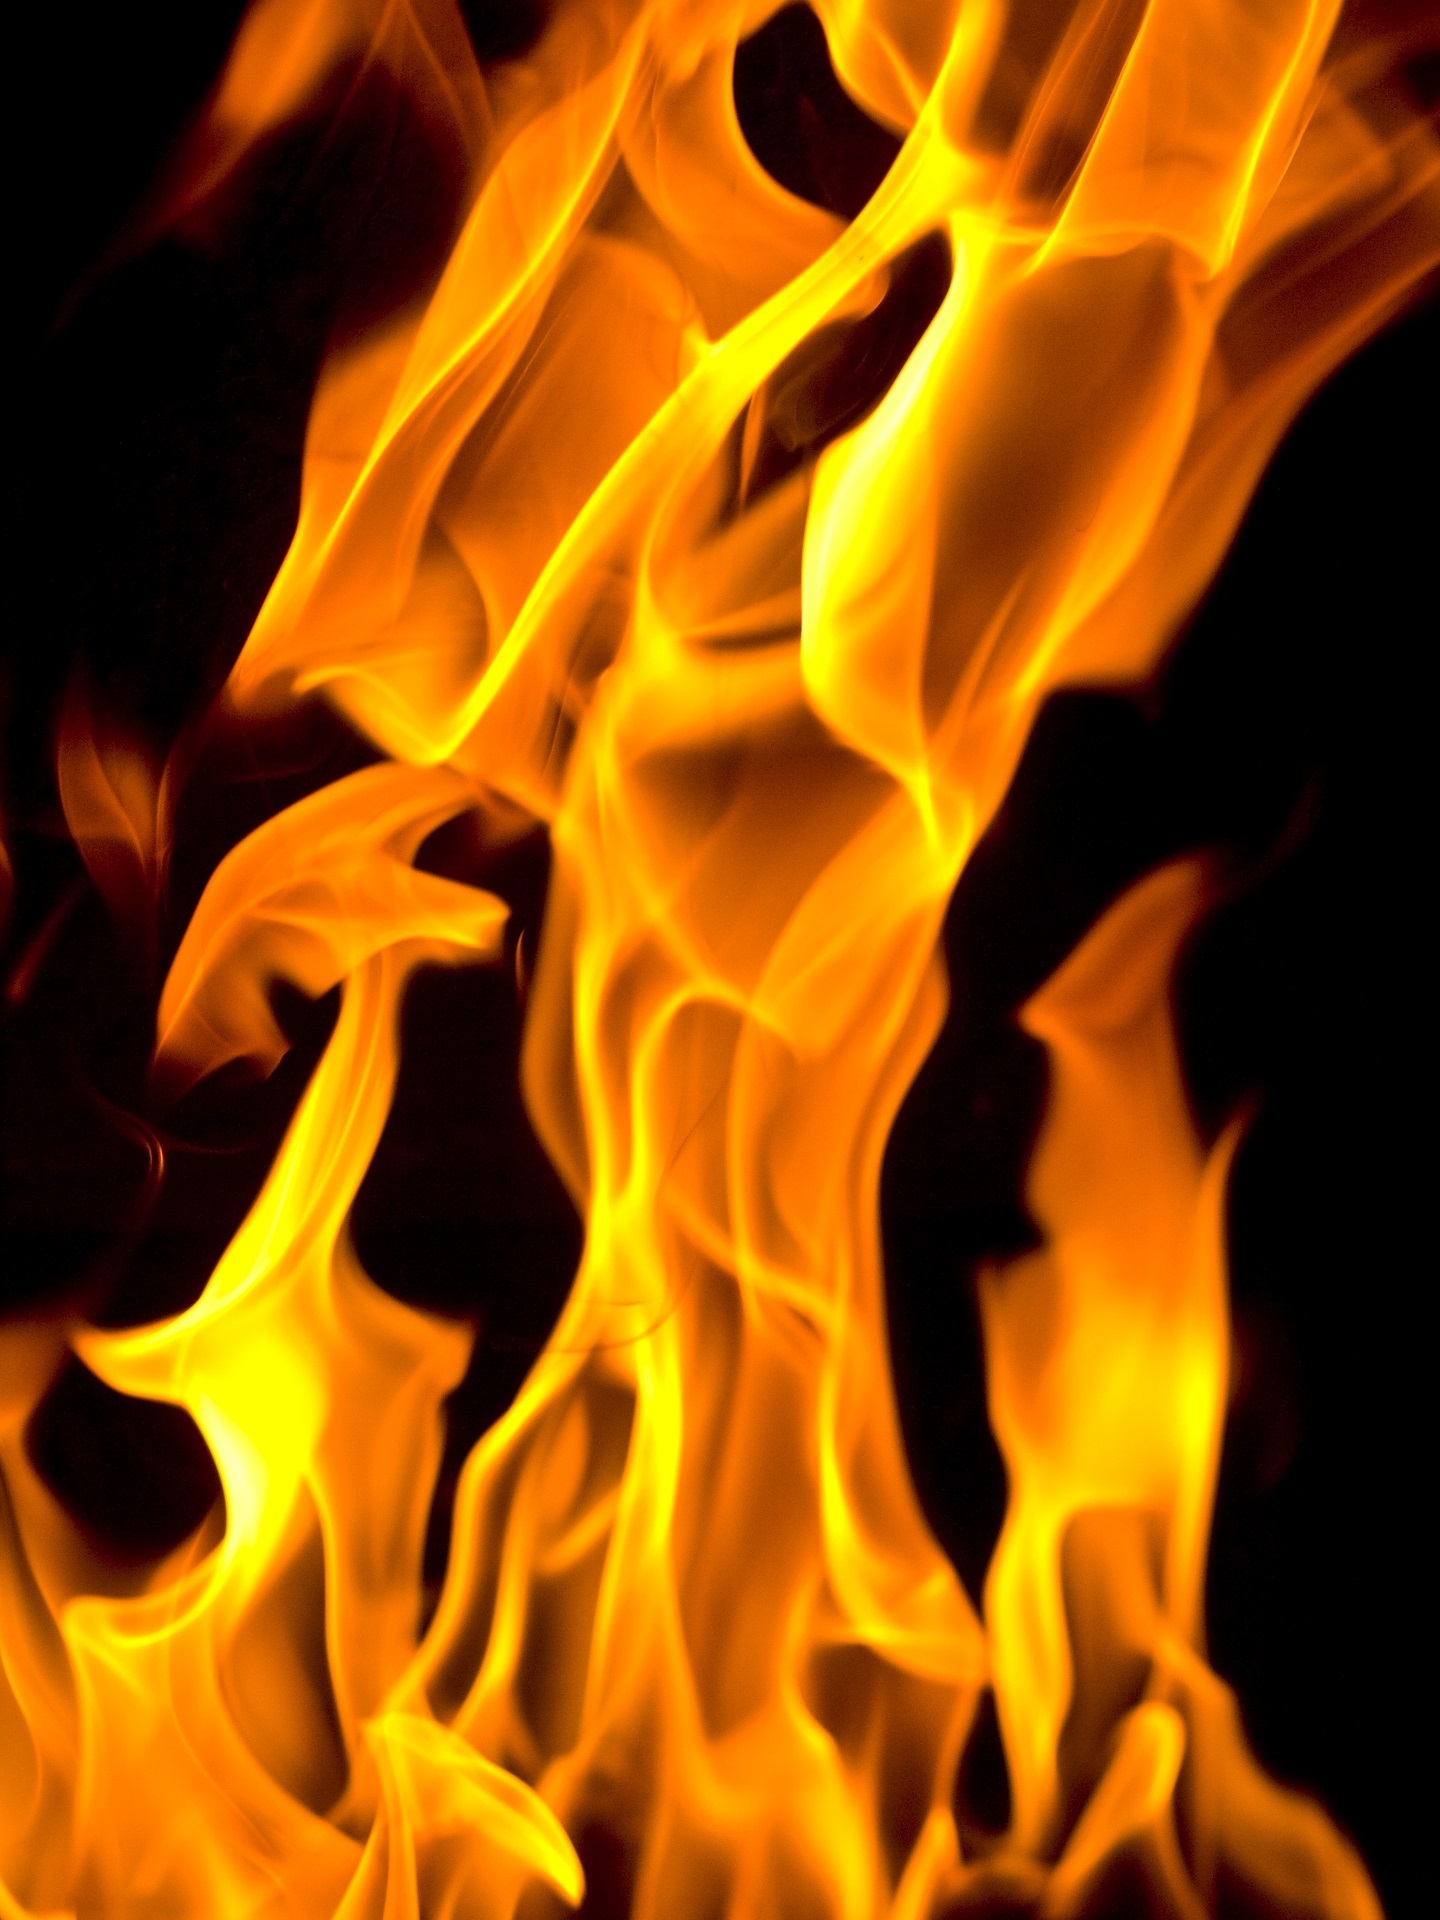
glowing, flame, fire, glow, colorful, yellow, heat, energy, font, flare, study, burning, bright, hot, flames, shapes, illumination, designs, flickering